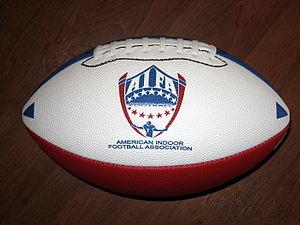
L'American Indoor Football Association est une ligue professionnelle américaine de football américain en salle. Fondée en 2006, elle remplace l'ancienne American Indoor Football League et en reprend la totalité des franchises.